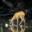
Label: deer